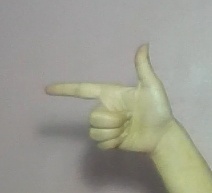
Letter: yaa